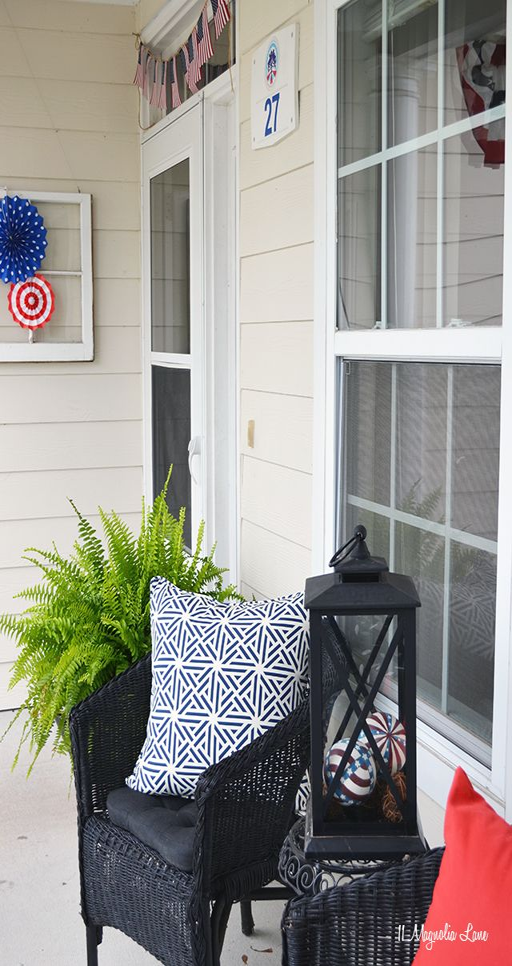
red , white , and blue patriotic decor on the front porch -- just in time for summer !